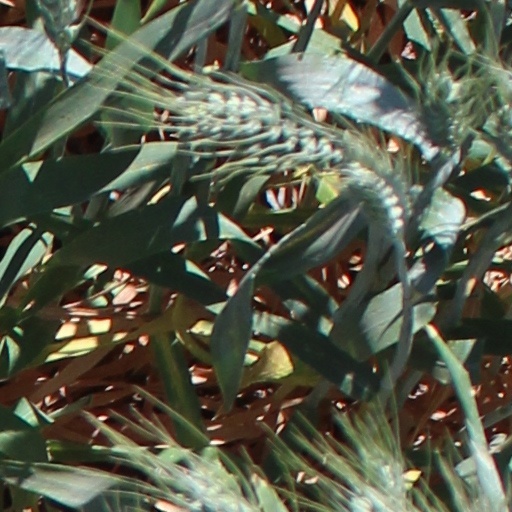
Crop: wheat